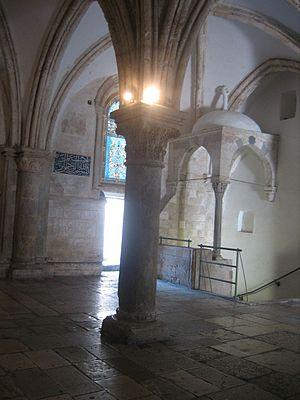
Le Cénacle à Jérusalem עברית: חדר הסעודה האחרונה
Le Cénacle de Jérusalem serait la « Chambre haute » dont parlent les Évangiles et les Actes des Apôtres, où auraient eu lieu le dernier repas de Jésus avec ses apôtres, la Pentecôte et d'autres événements importants des premiers temps de l'Église.